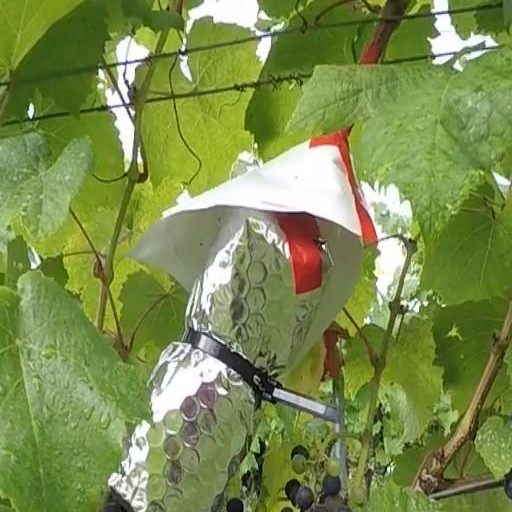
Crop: grape